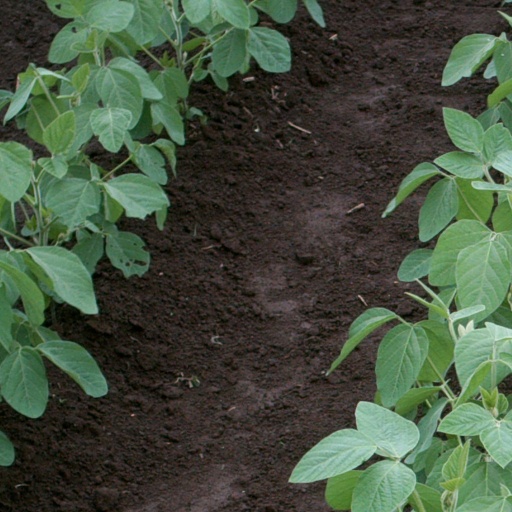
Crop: soybean